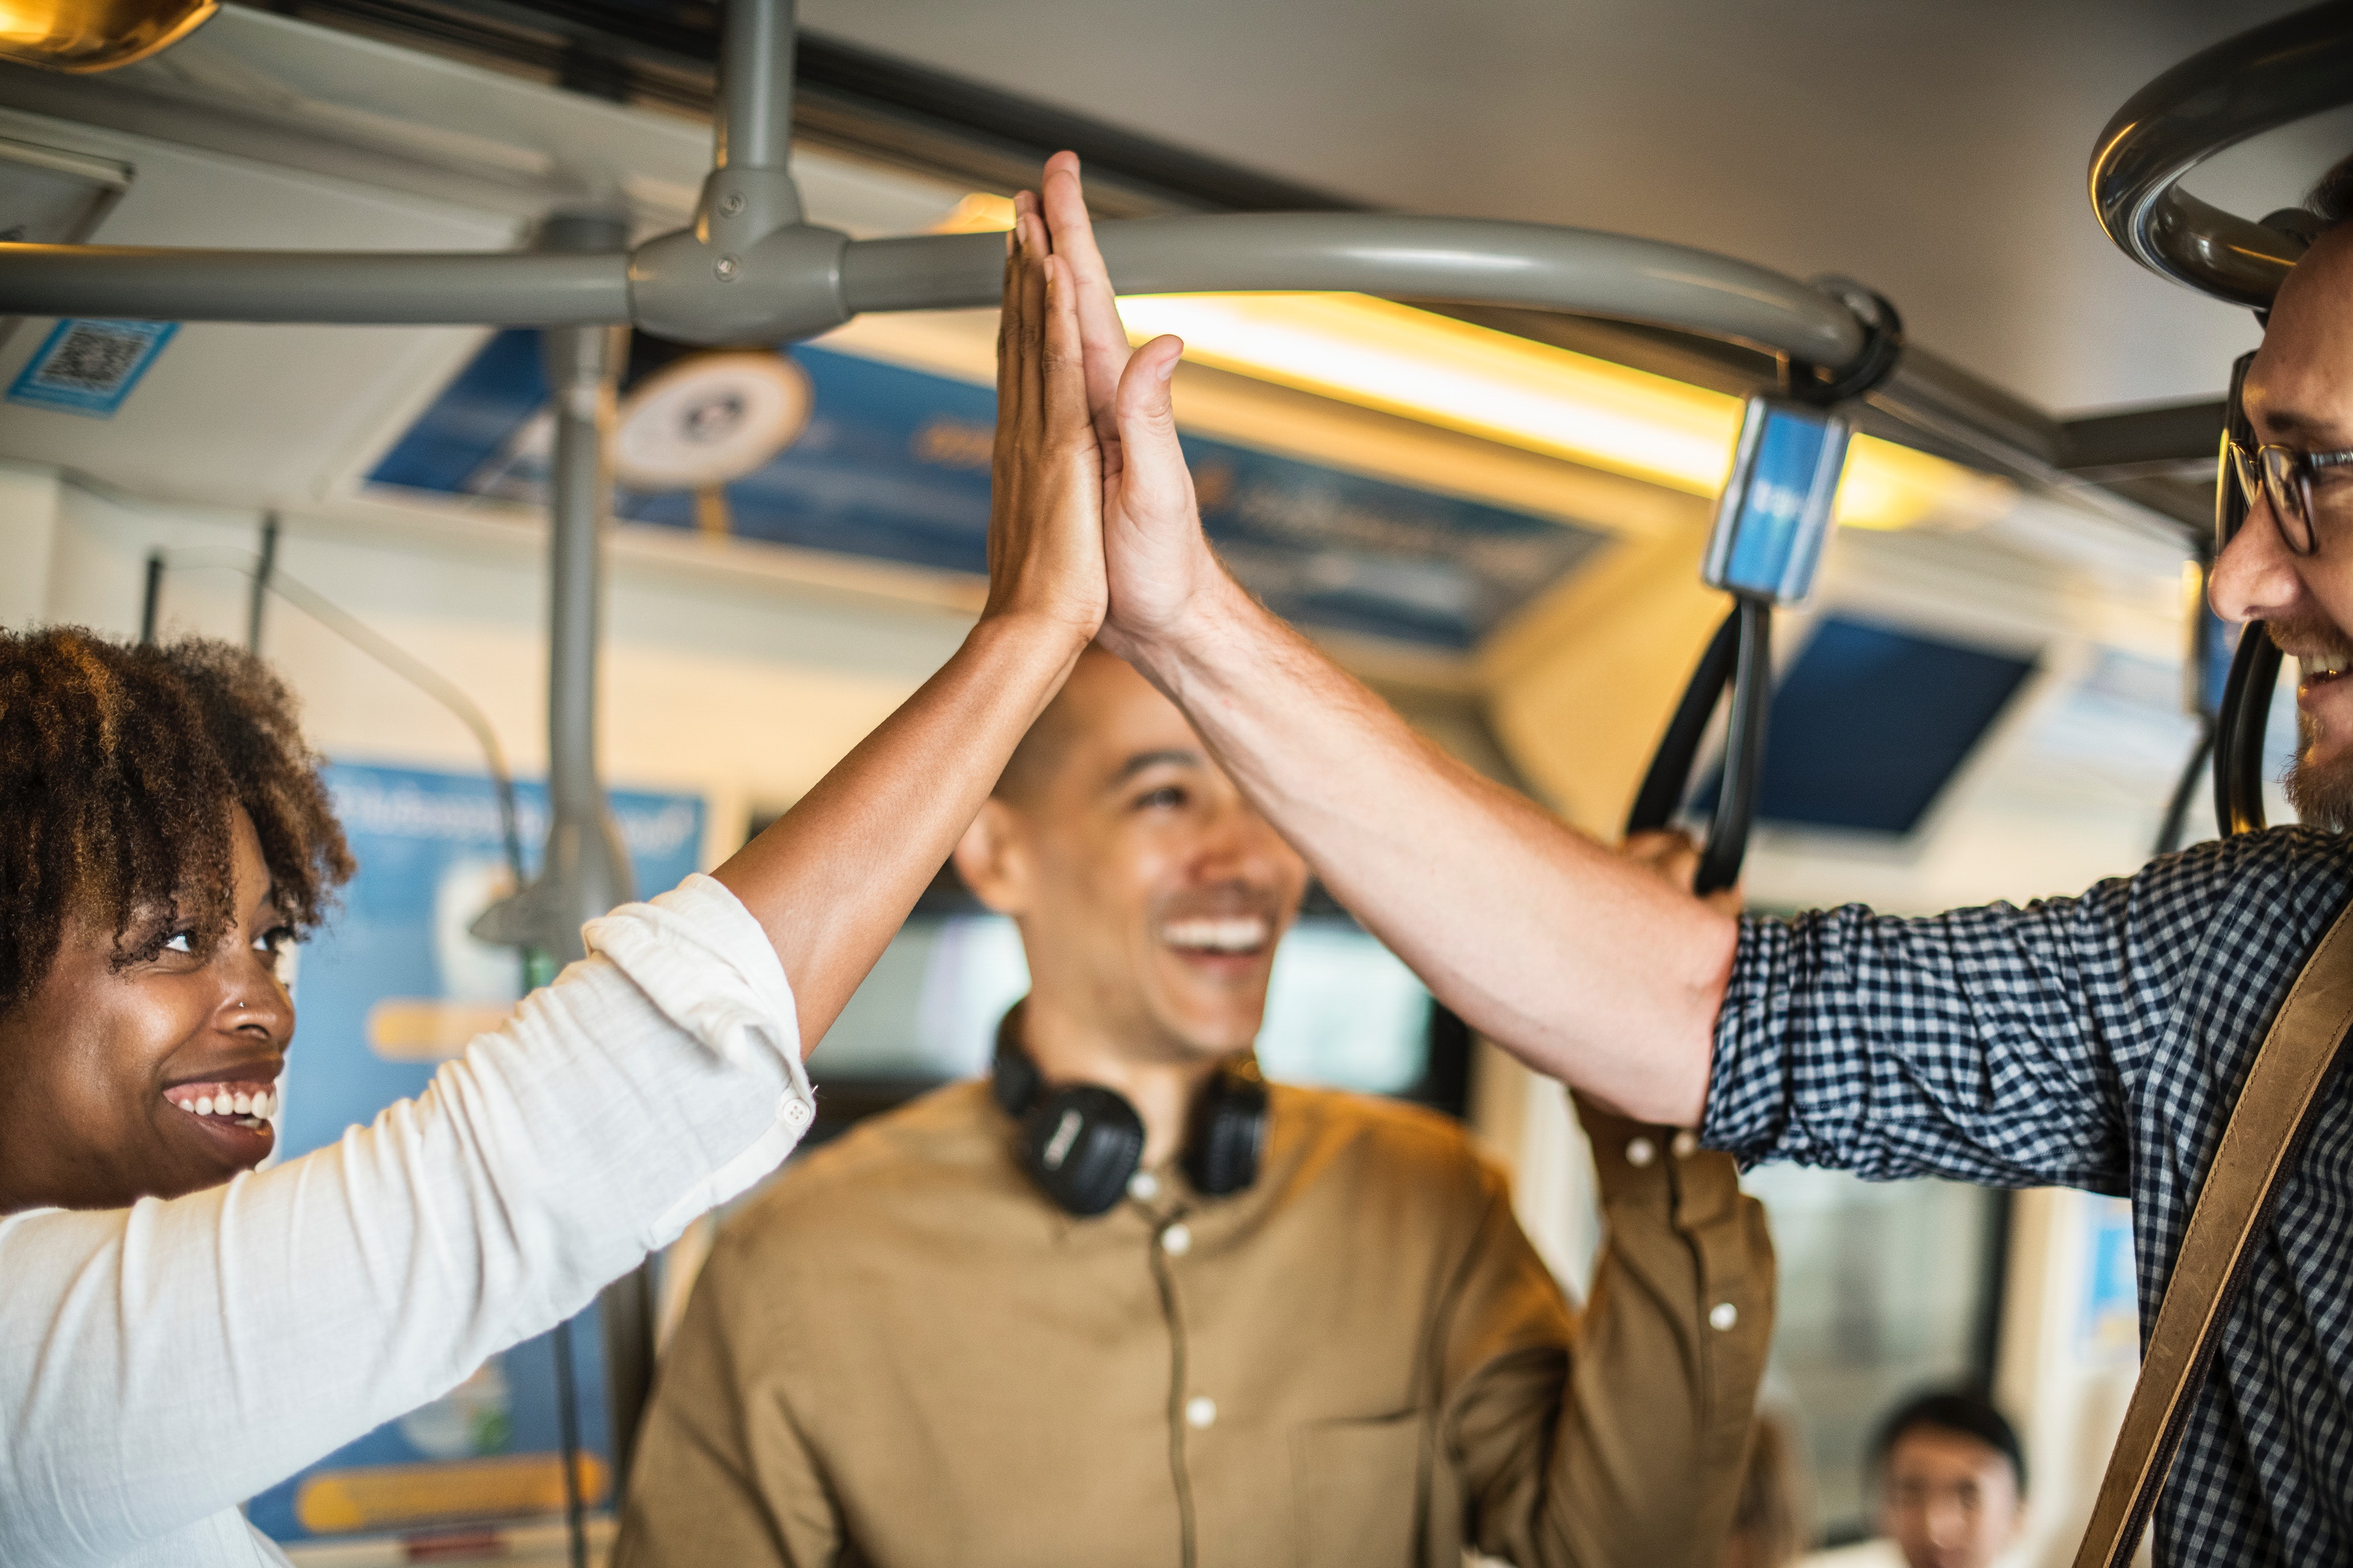
fun, hand, gesture, event, vehicle, glasses